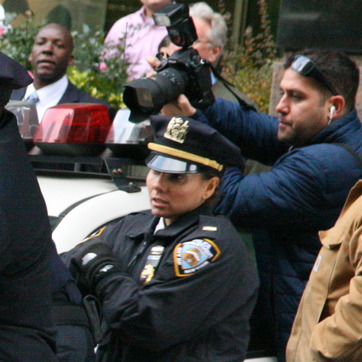
Material: skin